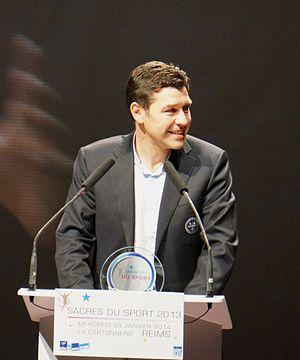
Lors des Sacres du sport 2013 (Reims).
Hubert Fournier, né le 3 septembre 1967 à Riom, est un footballeur et entraîneur français. Il est depuis 2017 le directeur technique national de la Fédération française de football.